Hoover High School (San Diego, California)

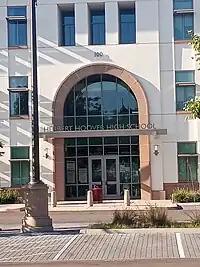

Around 2015 the school was scheduled to receive a renovation of the administrative area and main entrance, and parents and community members lobbied for a restoration of the tower and other historic architectural features as part of this renovation. Burt Nestor, a member of the Hoover class of 1946, gave the school a chunk of an ornamental archway from the original building. His son gave it to him as a gift around 1973, as the renovation had destroyed portions of the original campus. The piece is to be either used in the 2015 renovation, or displayed separately.